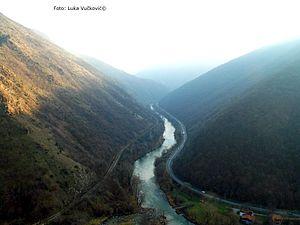
"La Route Magistrale 22 est une route nationale de Serbie qui débute près de l'échangeur Orlovača de l'autoroute A1 passant par les villes serbes de Belgrade, Lazarevac, Lajkovac, Ljig, Gornji Milanovac, Čačak, Kraljevo, Raška, Novi Pazar pour arriver jusqu’à la frontière serbo-monténégrine. Cette route nationale est parfois appelée ""La Route Magistrale de l'Ibar"".